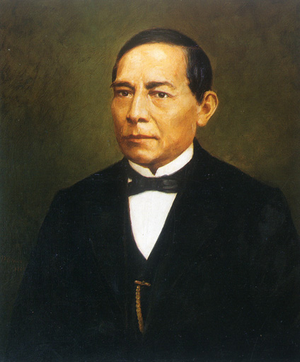
Le Second Empire est le système constitutionnel et politique instauré en France le 2 décembre 1852 lorsque Louis-Napoléon Bonaparte, président de la République française, devient le souverain Napoléon III, empereur des Français, un an jour pour jour après son coup d'État du 2 décembre 1851. Ce régime politique succède à la Deuxième République et précède la Troisième République.
L’intervention française au Mexique ou l'expédition du Mexique est une expédition militaire française qui eut lieu de 1861 à 1867 et avait pour objectif de mettre en place au Mexique un régime favorable aux intérêts français.
Benito Juárez García, né le 21 mars 1806 à Guelatao de Juárez en Nouvelle-Espagne et mort le 18 juillet 1872 à Mexico, est un homme politique mexicain qui fut président de la République. Il résista à l'occupation française du Mexique, renversa le Second Empire mexicain, rétablit la République et employa des mesures libérales pour moderniser le pays.
Ferdinand Maximilien de Habsbourg-Lorraine, né à Vienne le 6 juillet 1832 et mort fusillé au Cerro de las Campanas à Santiago de Querétaro le 19 juin 1867, est un archiduc d'Autriche, prince royal de Hongrie et de Bohême, devenu empereur du Mexique sous le nom de Maximilien Iᵉʳ en 1864. Frère cadet de l'empereur d'Autriche François-Joseph Iᵉʳ, il épouse en 1857 la princesse Charlotte de Belgique.